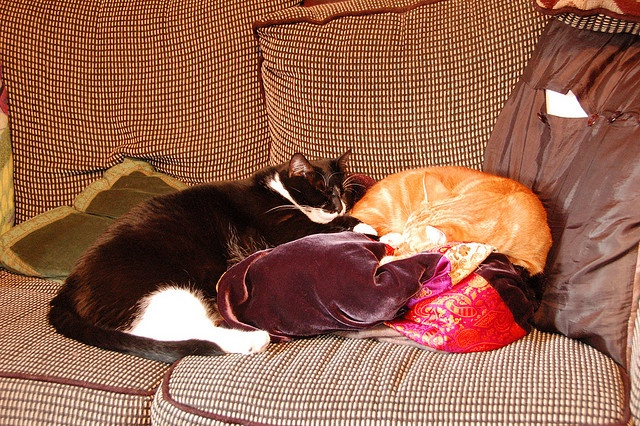
A couple of cats sleeping on top of a couch.
a couple of cats sit on top of a pillow
A black and white cat curled up on a brown checked sofa.
Two cats laying together on pillows of a couch.
A cat is sleeping on a couch with pillows.